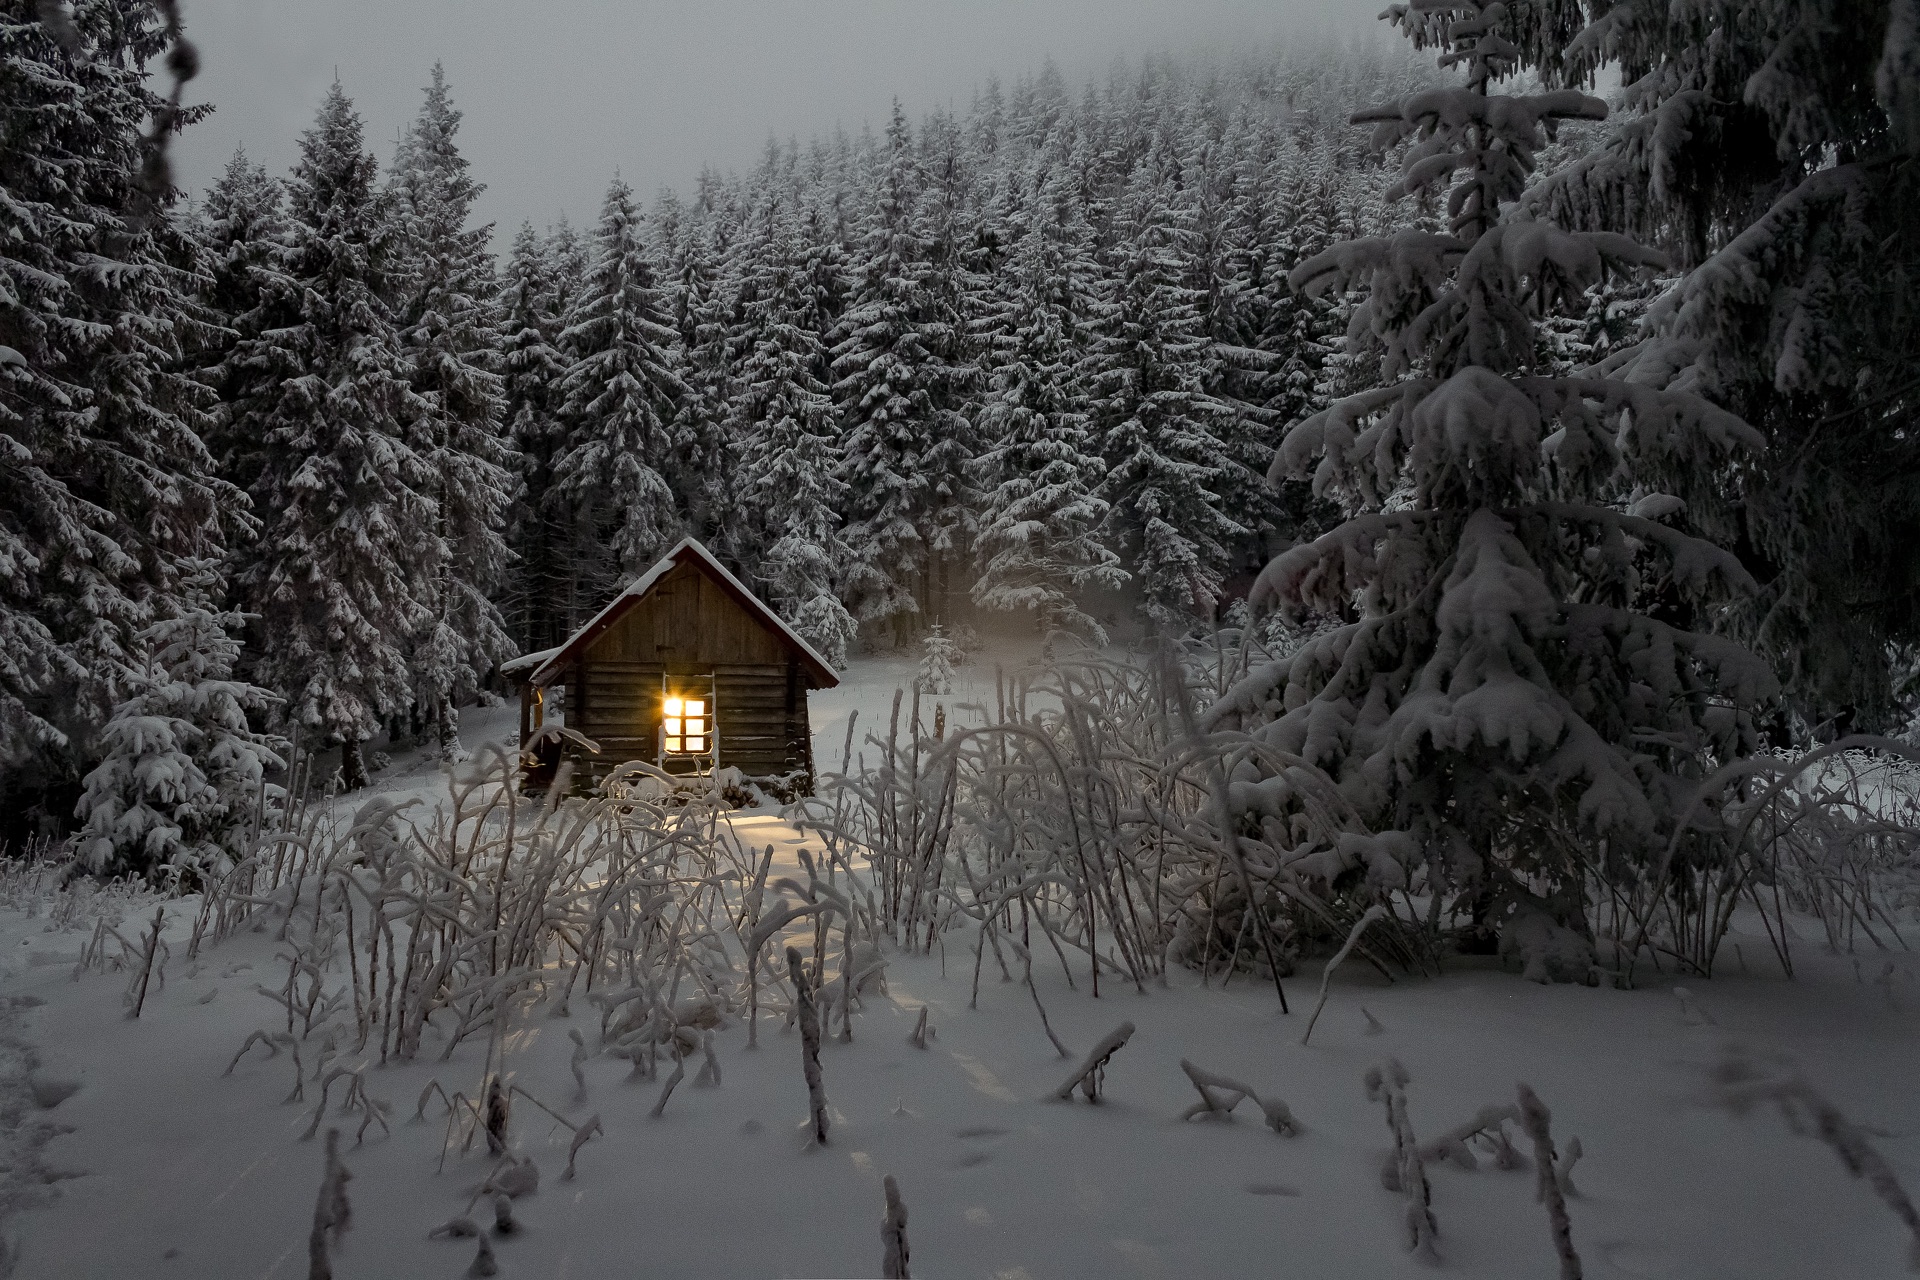
tree, forest, mountain, snow, winter, wood, frost, weather, season, freezing, geological phenomenon